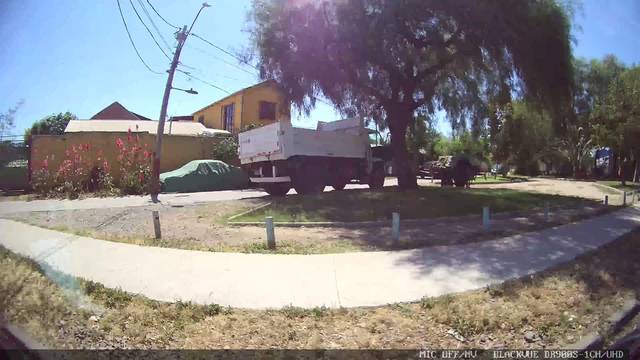
Region: Chile
Coordinates: -33.477, -70.711